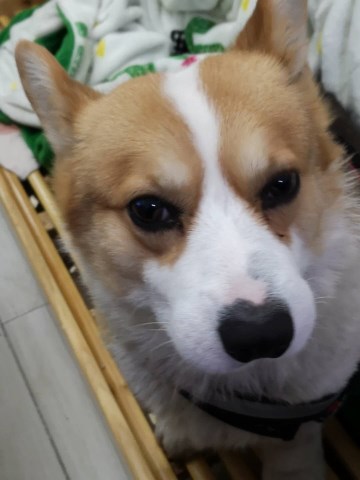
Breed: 2909-n000116-Cardigan